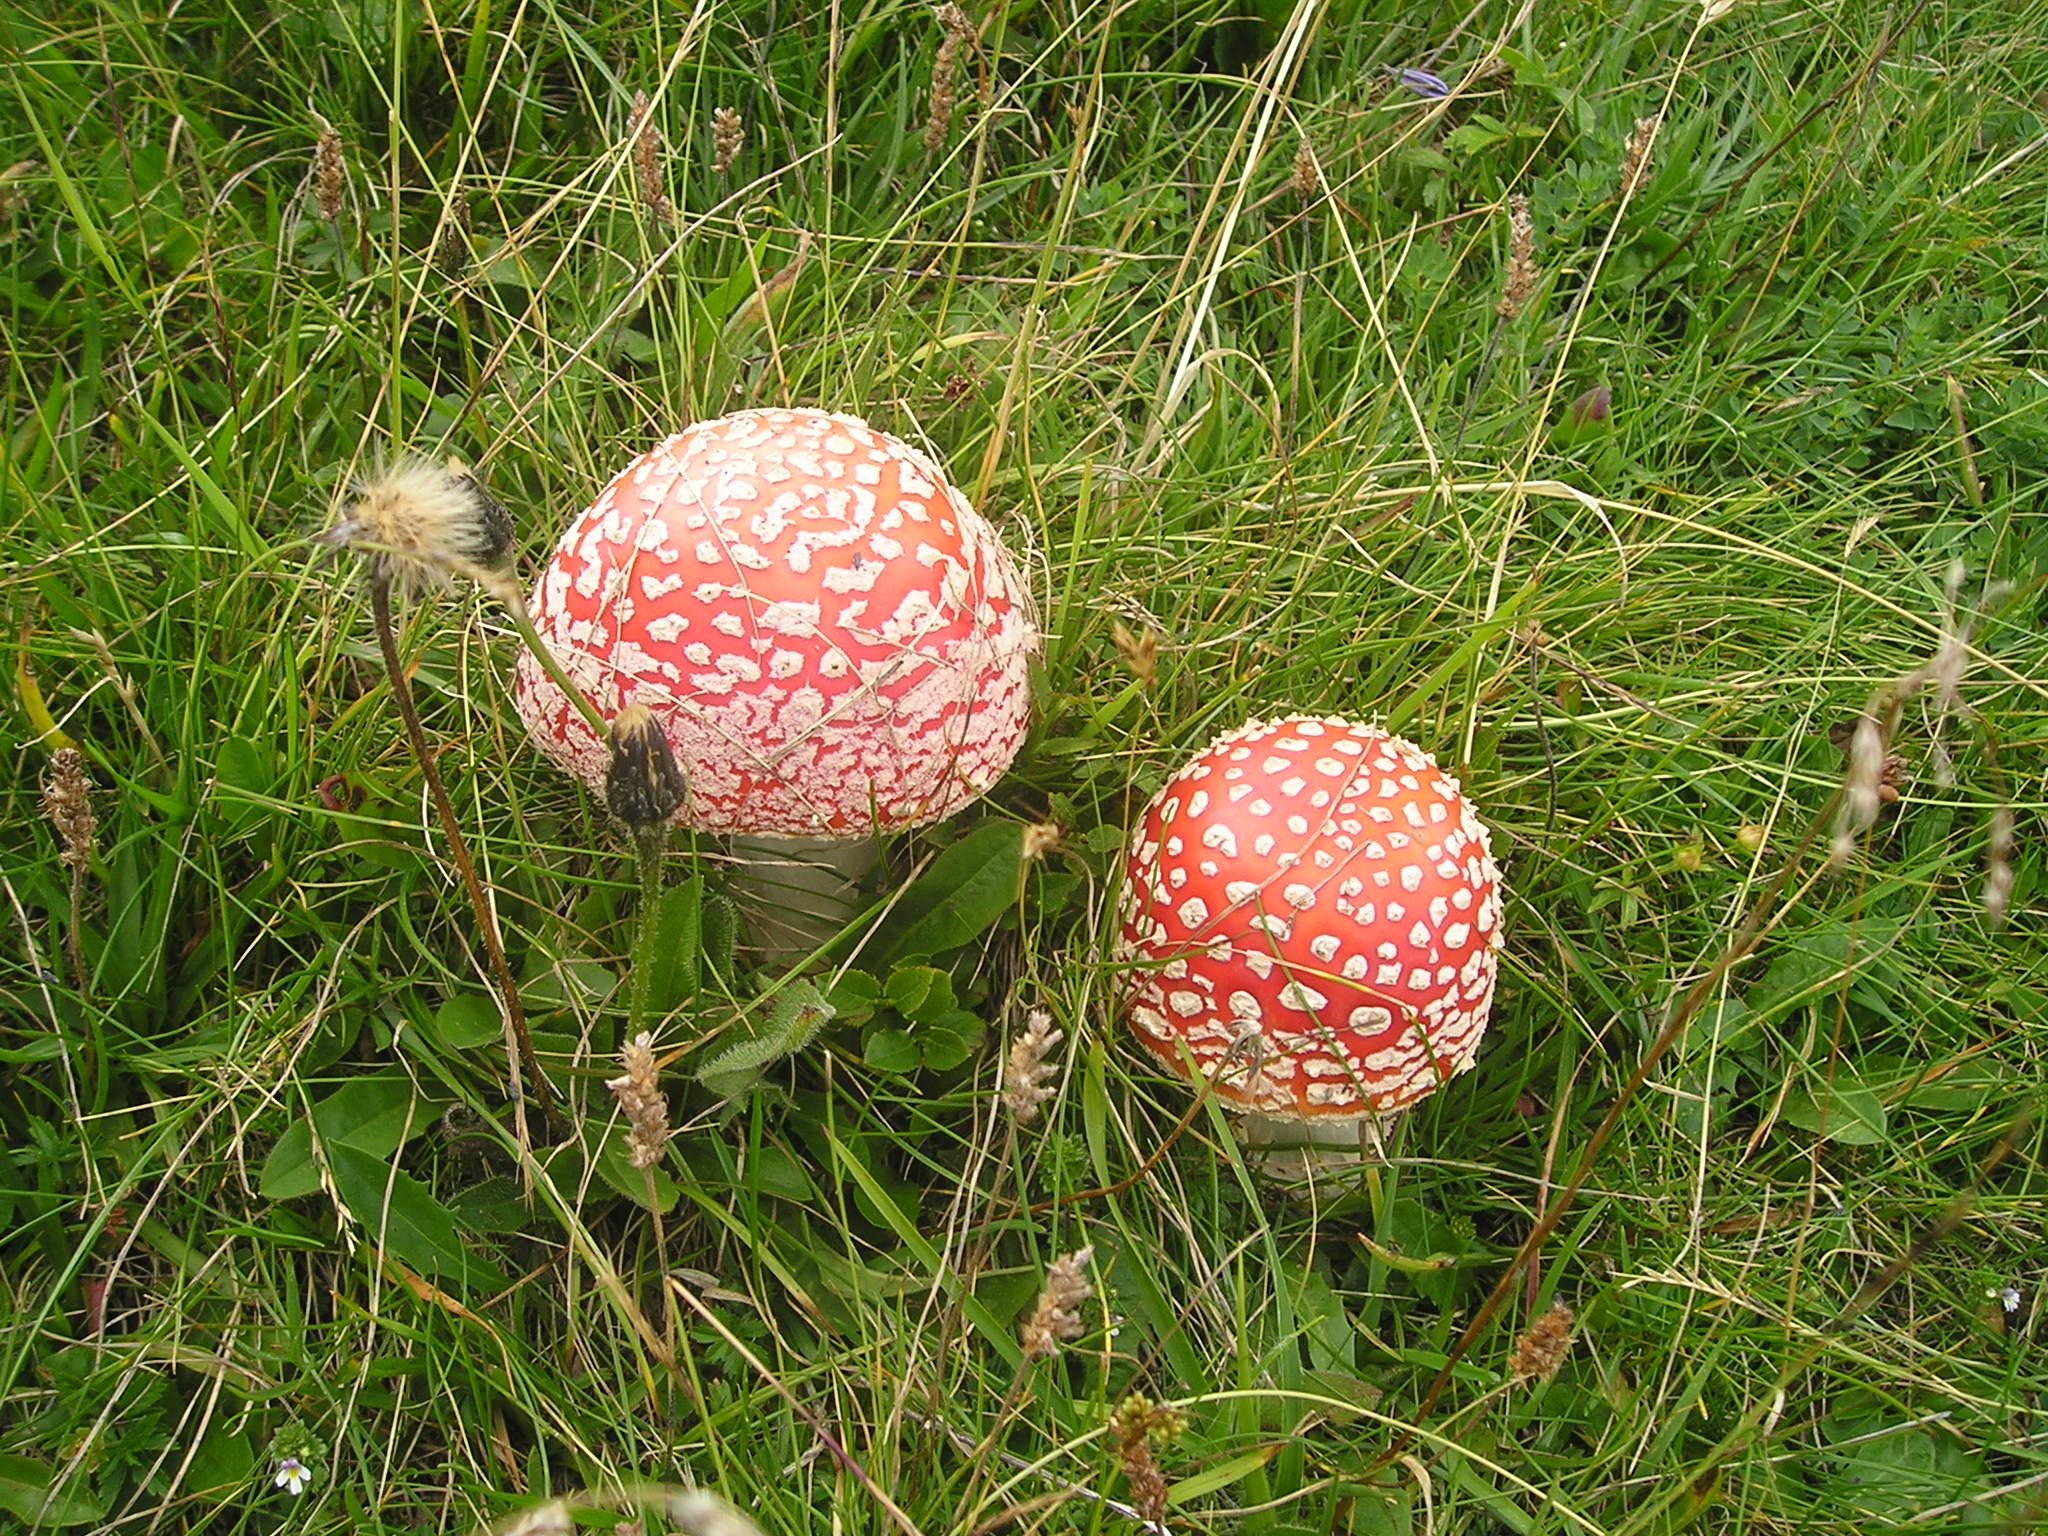
nature, plant, flower, pattern, red, botany, mushroom, flora, fungus, fly agaric, toxic, agaric